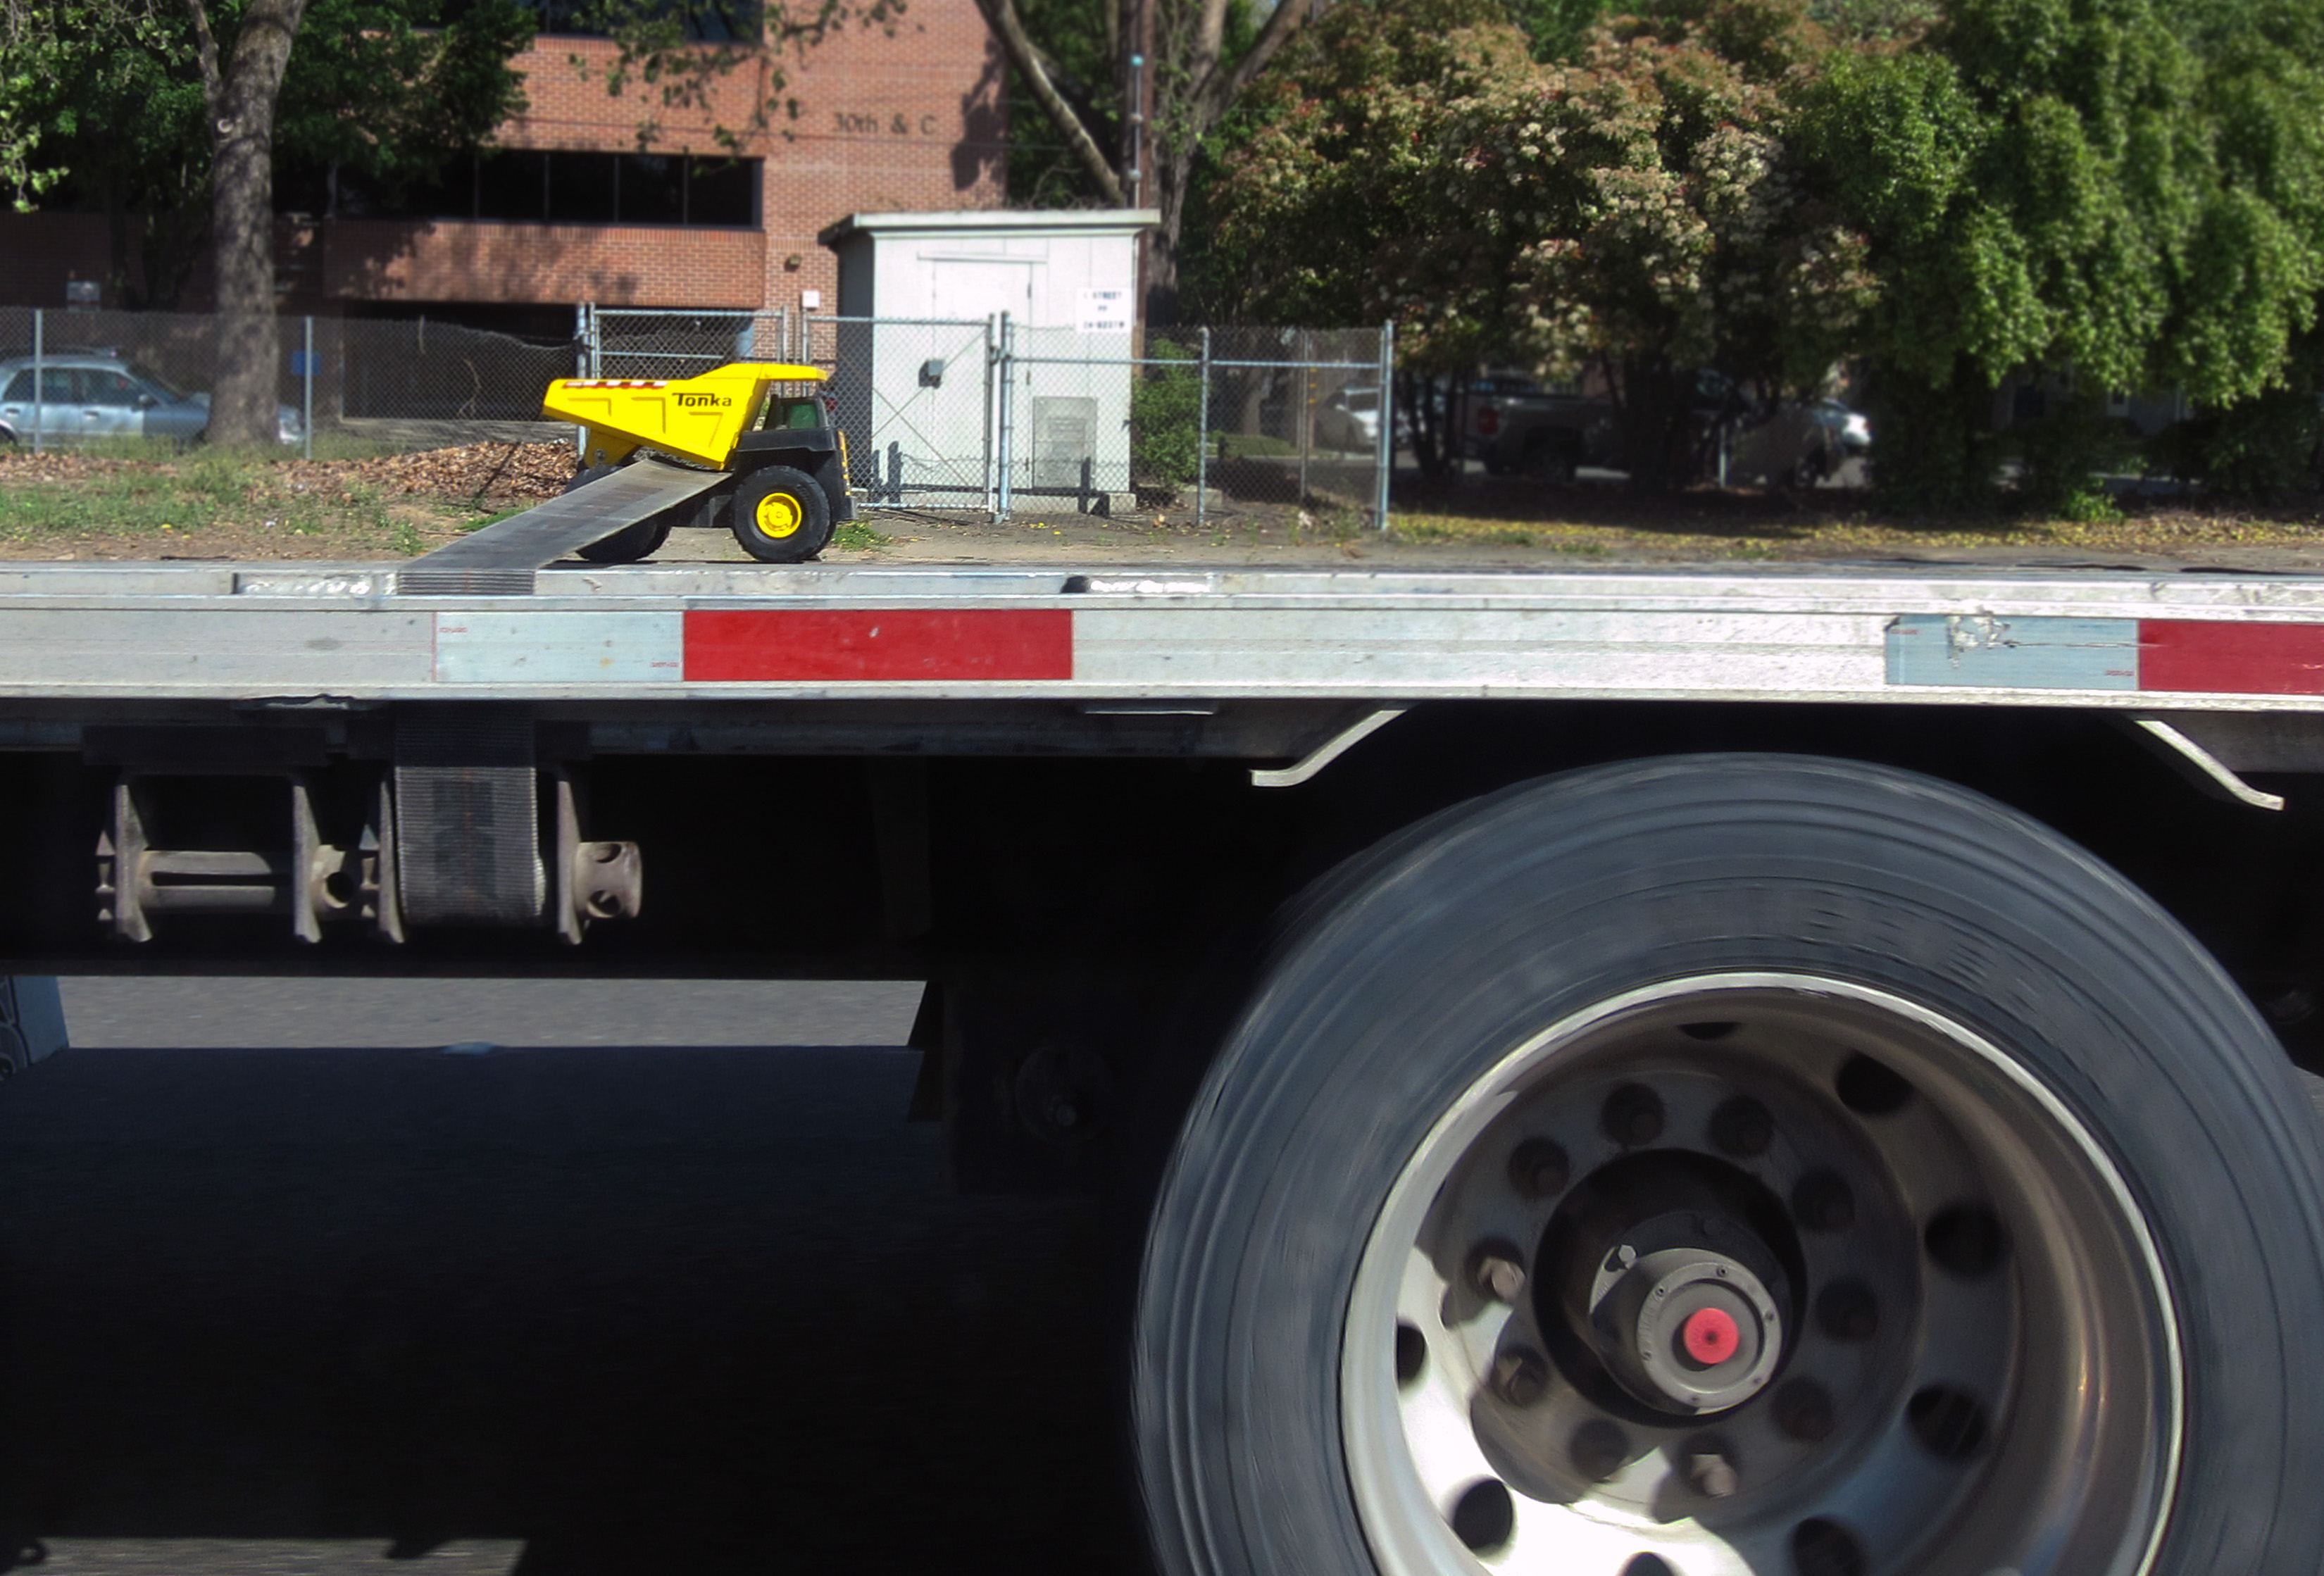
car, wheel, asphalt, vehicle, california, trailer, sacramento, tonka, land vehicle, automobile make